List of largest hotels in Europe

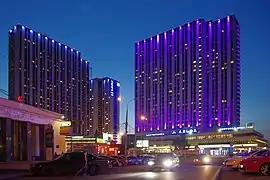
The Izmailovo Hotel is the largest hotel in Europe.

This is a list of hotels in Europe that have 1000 or more guest accommodation rooms. Since 1980, the largest hotel in Europe is the Izmailovo Hotel in Moscow, Russia with 5,000 rooms divided between four buildings.